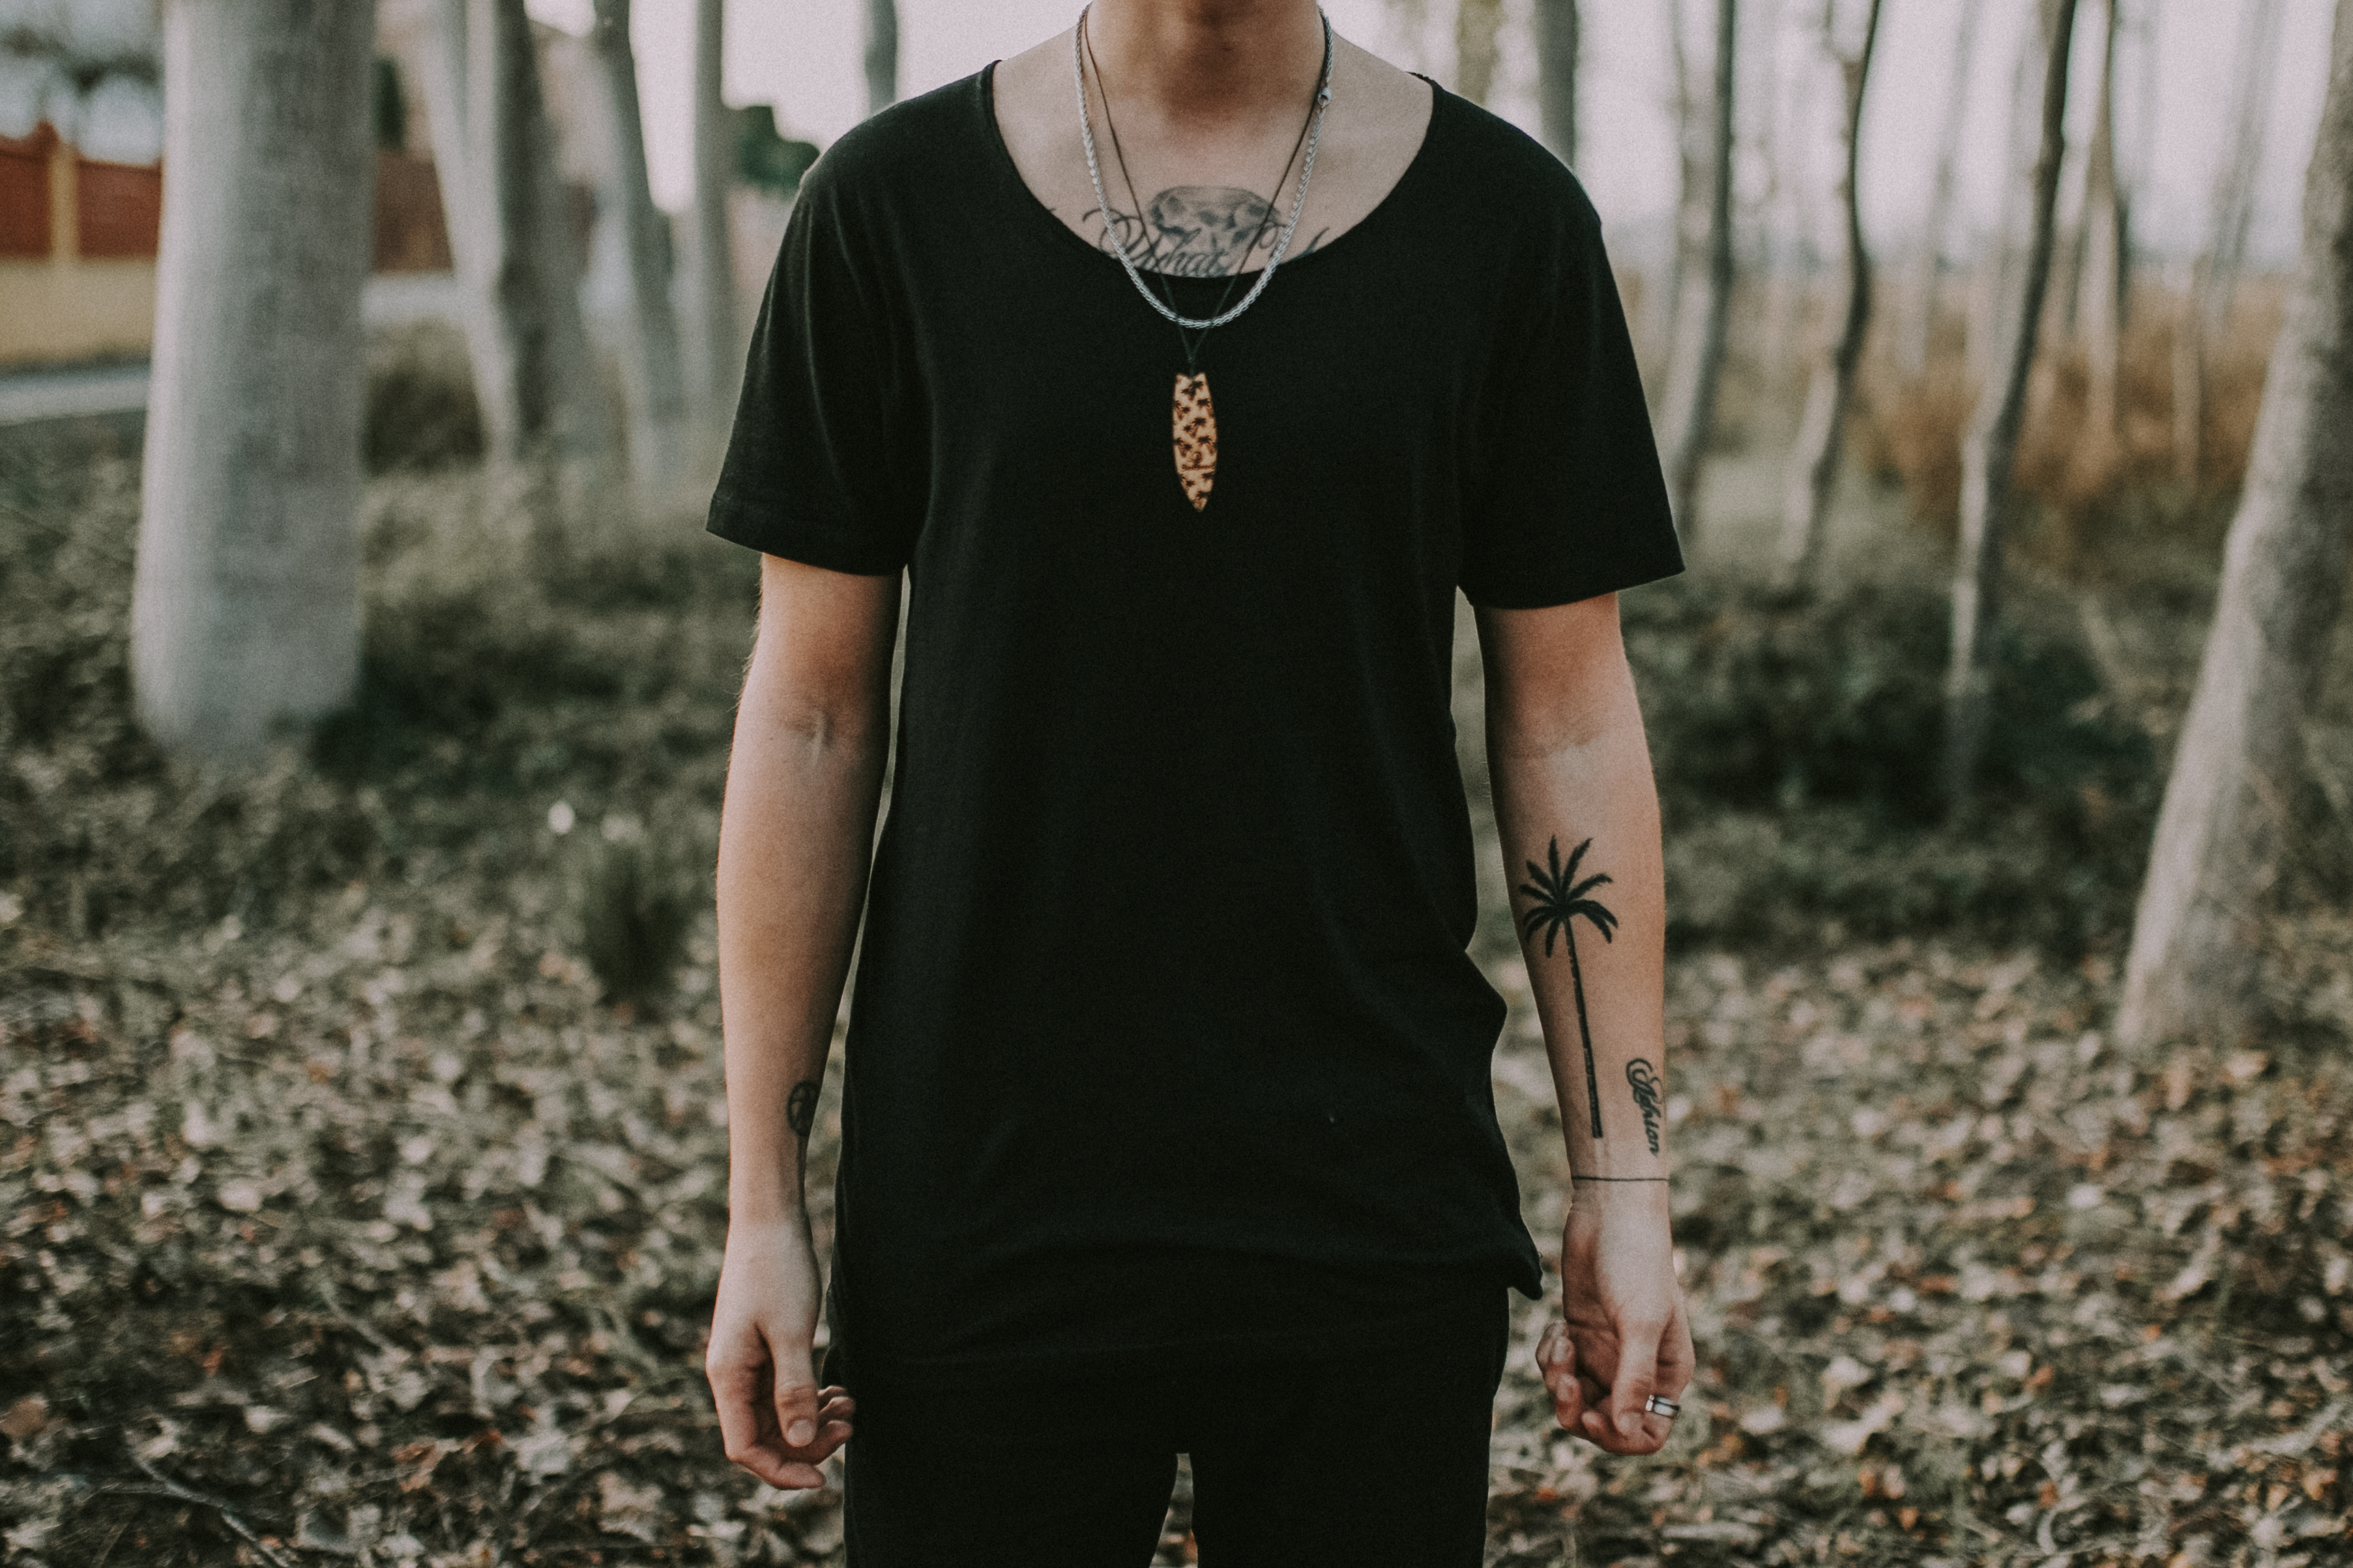
person, people, photography, portrait, model, spring, fashion, clothing, black, season, dress, photograph, photo shoot, t shirt, portrait photography